Masquerade Hotel

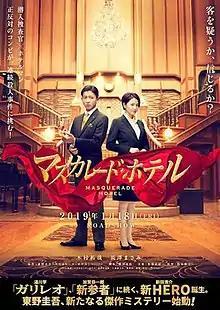
Film poster

is a 2019 Japanese crime film directed by Masayuki Suzuki. A sequel, "Masquerade Night", was released in September 2021.